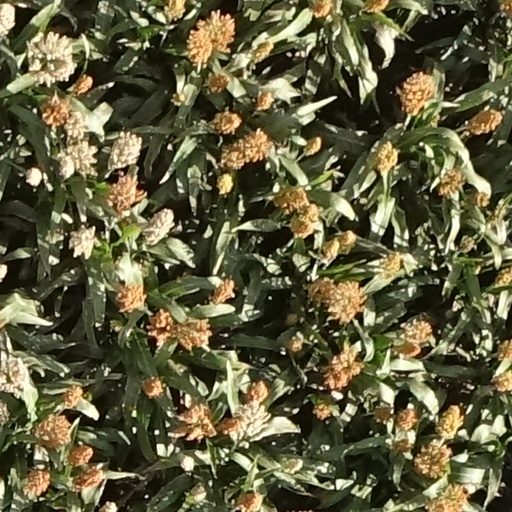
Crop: sorghum